Second Battle of Dernancourt

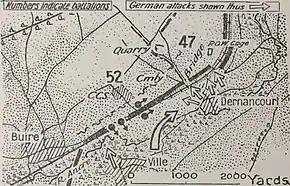
Map showing the initial German attacks near Dernancourt

In the sectors held by the 47th and 52nd Battalions on either side of Dernancourt, the Germans of the 230th RIR also launched their main attack at 09:00. The "minenwerfer" barrage lifted from the embankment itself and fell on the 52nd Battalion's support line that ran through the CCS to the rear, although it did not hit any of the occupied posts there and mainly began the destruction of the tents and huts in the CCS itself. Many German machine guns, including one apparently mounted in the Dernancourt church tower, played over the heads of the assaulting troops and concentrated their fire on the edge of the embankment and on the positions of the 24th Machine Gun Company in the quarry and adjacent trench on the slope behind. The combined fire of Vickers guns, Stokes mortars, Lewis guns and rifles beat off the first wave of Germans. Some of the assaulting troops, unable to reach the embankment, began to dig in on the flats between it and the Ancre. They were hard hit by the pair of 13th Machine Gun Company guns farther west, which caused them further casualties. The crews of these same guns could observe Germans streaming out of Dernancourt towards the railway bridge and embankment, and cut down many of them. When a hand grenade fight began at the embankment soon after this it became clear that some of the assaulting troops had got through. In their first rush, Germans managed to penetrate the embankment between two posts on the right of the 47th Battalion, but they were soon ejected. Along the rest of the front line, the Australian troops held fast, repelling a second wave of Germans. In the right forward company of the 47th Battalion, the commander of one of the platoons nearest the railway bridge had been killed, and the other seriously wounded. The pioneer officer had also been seriously wounded. Between 09:15 and 09:30, an observer at the quarry saw hand grenades bursting at the embankment, but the officers in charge did not order the guns to be mounted in firing positions.